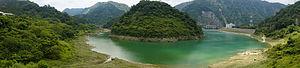
Le secteur de l'énergie à Taiwan est presque entièrement dépendant des importations d'agents énergétiques importés.